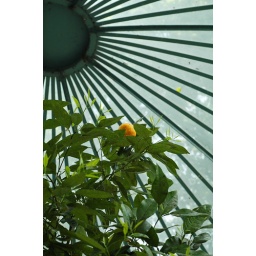
The orange tree in Square des Batignolles, Paris